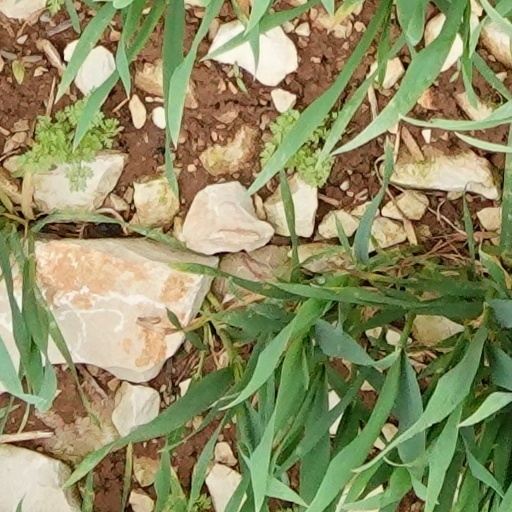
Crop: wheat